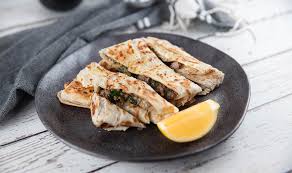
Yemek: gozleme